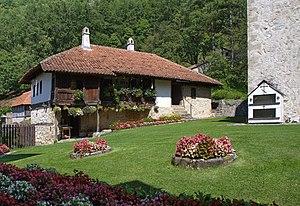
Le monastère de la Sainte-Trinité de l'Ovčar est un monastère orthodoxe serbe situé à Dučalovići, dans le district de Moravica et dans la municipalité de Lučani, dans l'ouest de la Serbie. Il fait partie des dix monastères de la gorge d'Ovčar-Kablar. Il est inscrit sur la liste des monuments culturels de grande importance de la République de Serbie.